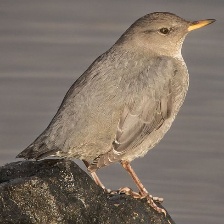
Species: AMERICAN DIPPER
Scientific name: CINCLUS MEXICANUS